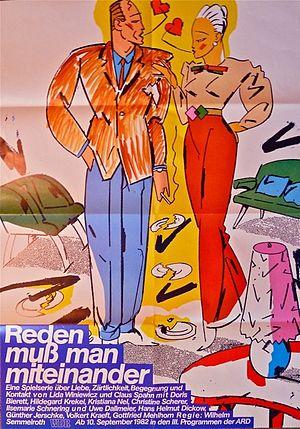
Heinz Edelmann, né le 20 juin 1934 à Ústí nad Labem, alors en Tchécoslovaquie, et mort à Stuttgart le 21 juillet 2009, est un illustrateur et designer allemand. Il est surtout connu pour avoir été le directeur artistique du film d'animation Yellow Submarine.